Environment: real
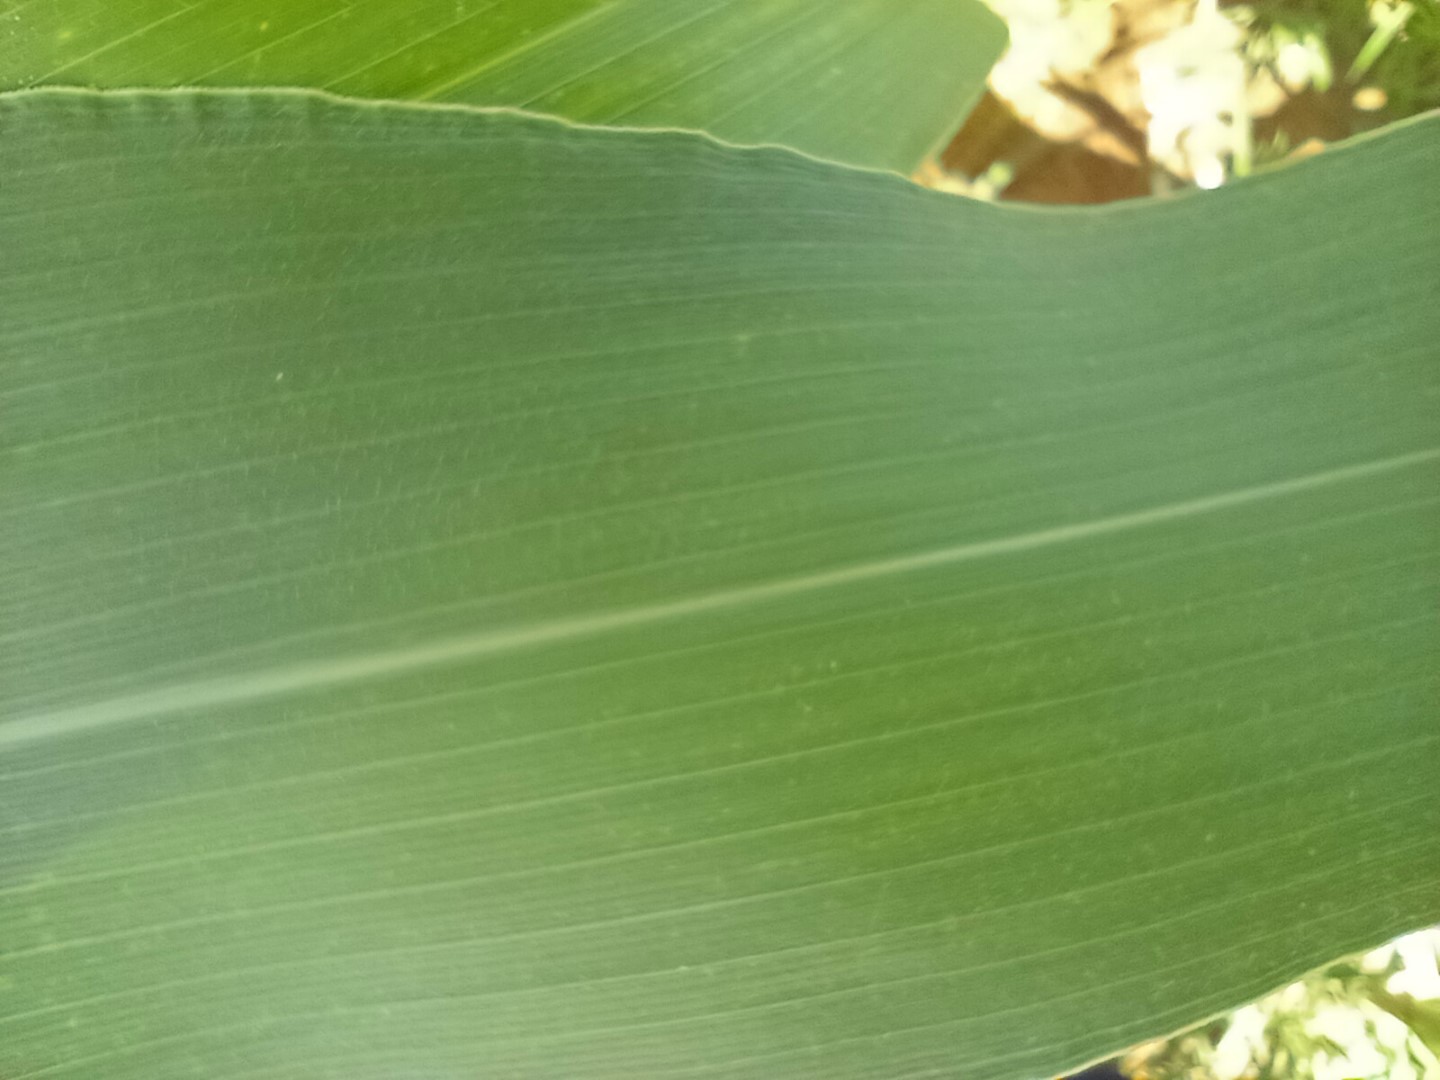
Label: healthy